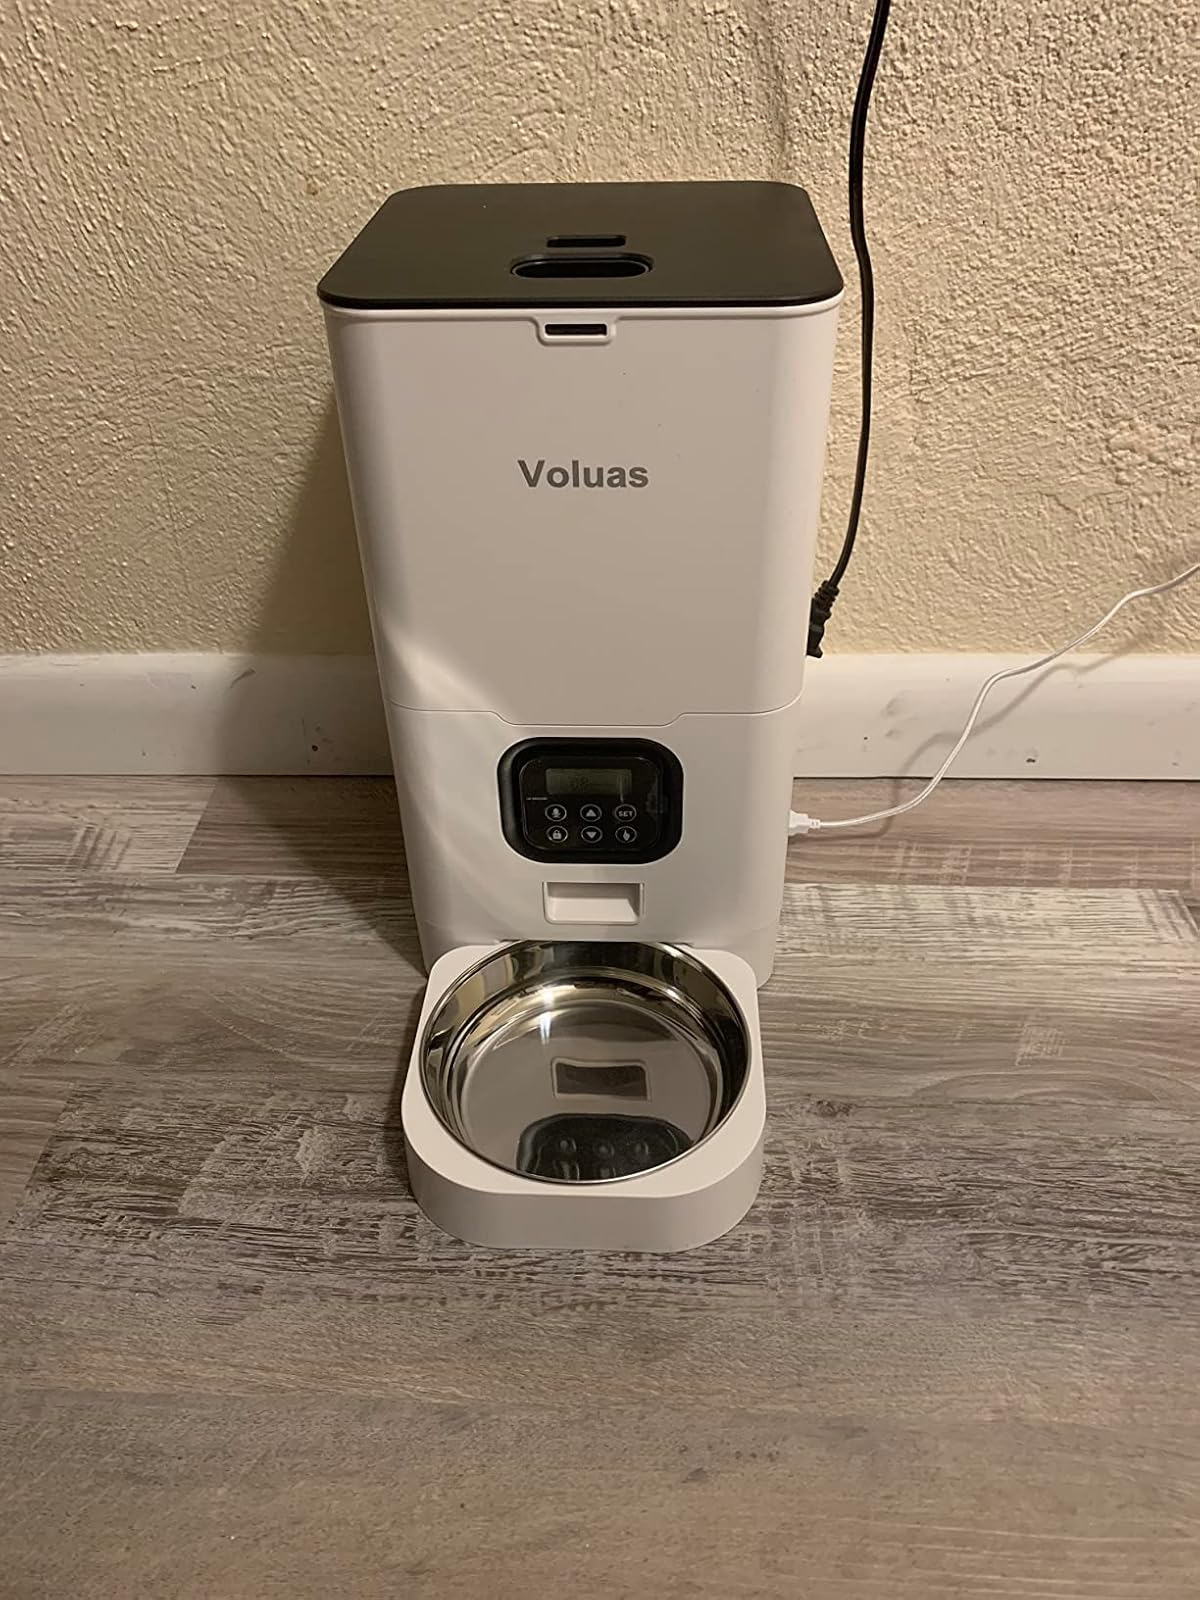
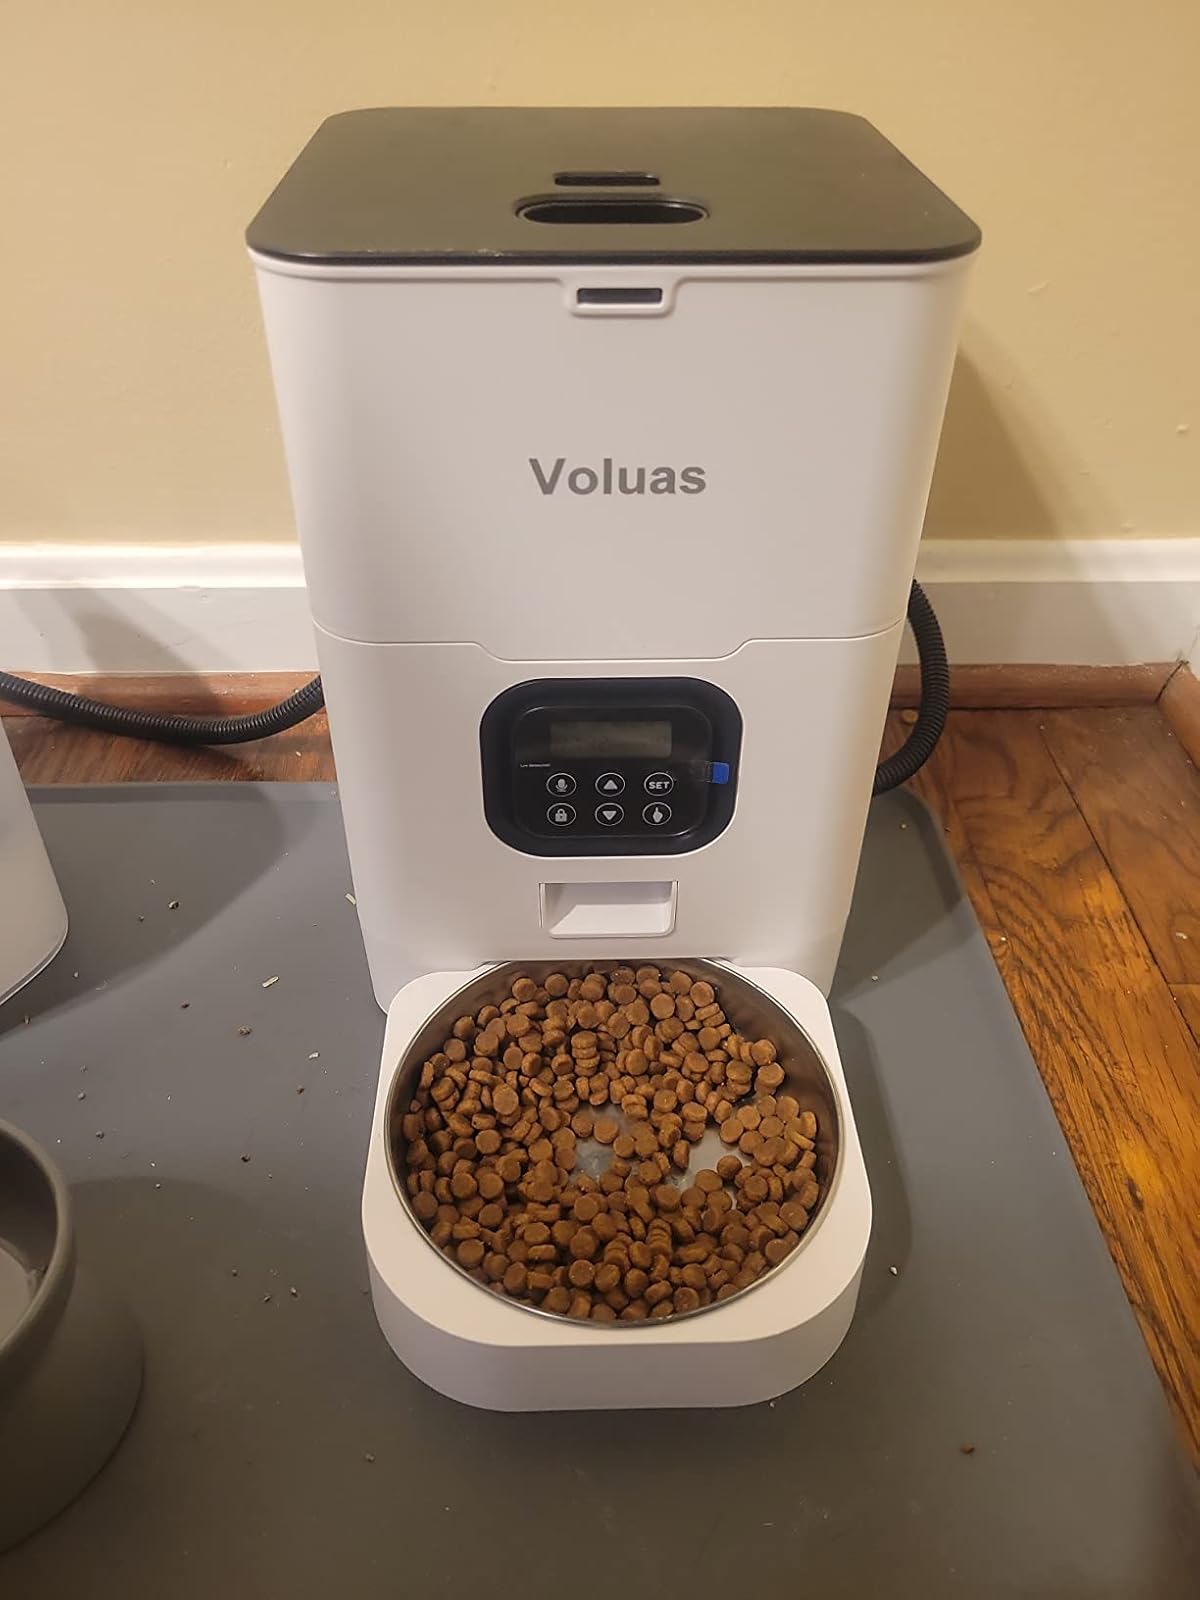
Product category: items_feeder
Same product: yes